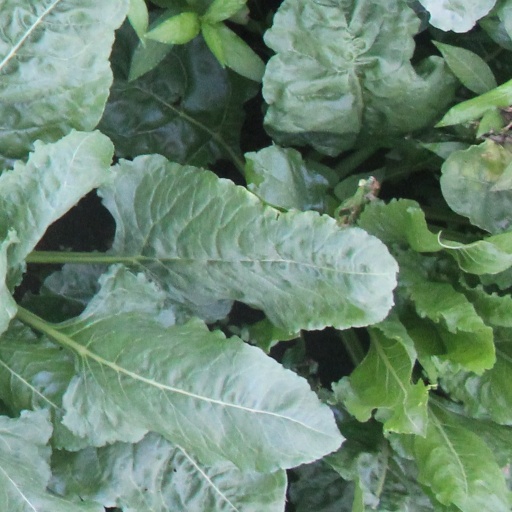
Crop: sugar beet